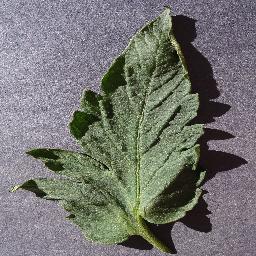
Label: Tomato___healthy